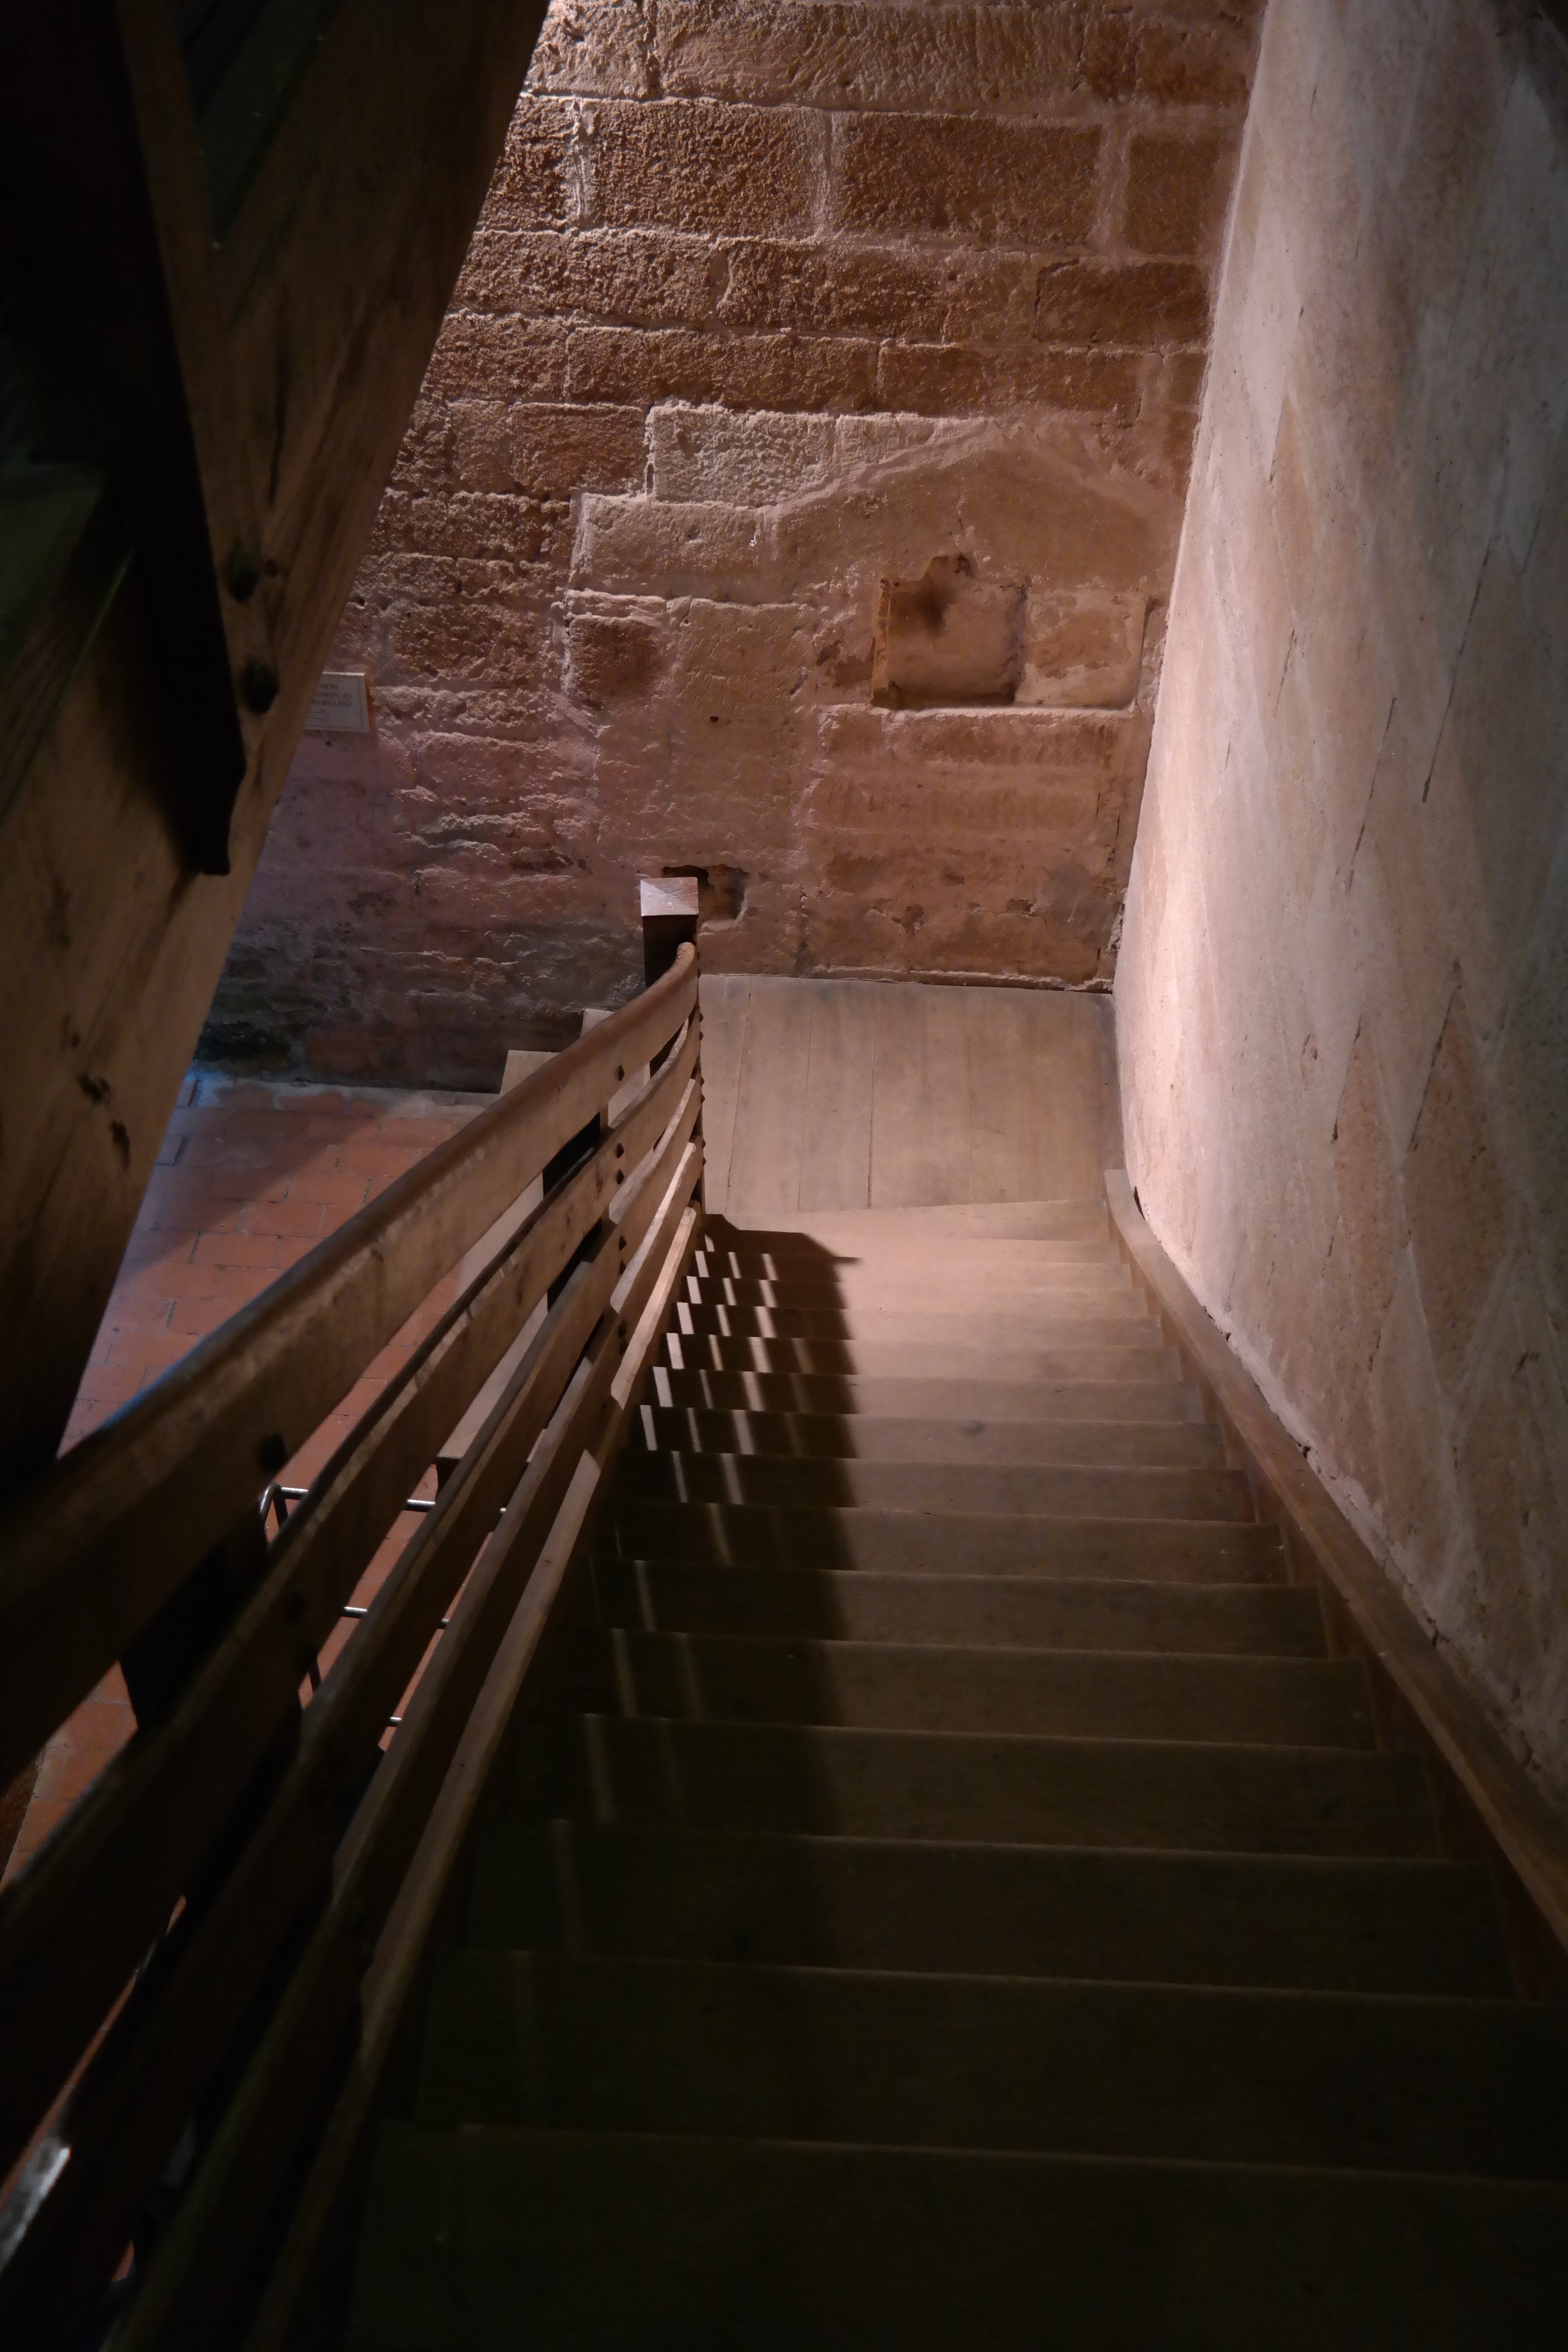
forest, architecture, wood, floor, wall, railing, descent, temple, stairs, gradually, finish, ancient history, staircase finish